Mária Mázorová

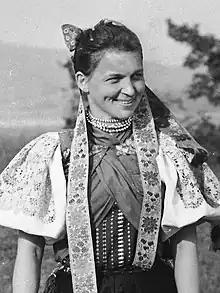

Mária Mázorová (née "Marie Panczaková"; 8 February 1928 - 12 February 2016) was a Slovak folklorist, folklore dancer and choreographer of Czech-Ukrainian origin. She was the founder of two Slovak folklore groups, "Zornička" and "Marína".